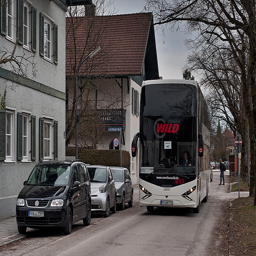
a double decker bus driving by some parked cars
A bus driving down the road near parked cars.
A double decker bus is coming down a narrow road with buildings and parked cars.
A bus waits next to parked cars in a village.
Fancy new tour bus taking a midday drive through town.